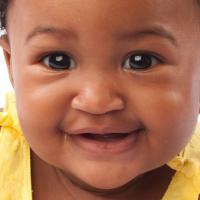
Age group: age 01-10